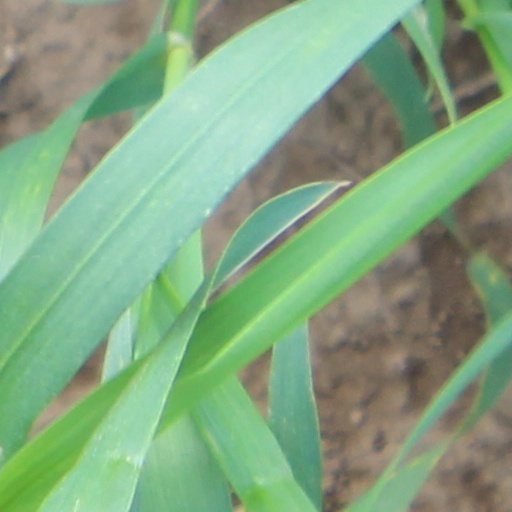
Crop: wheat